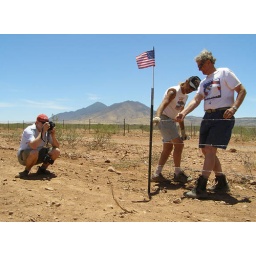
Minuteman Project volunteers are building a border fence this weekend in Palominas, Arizona.